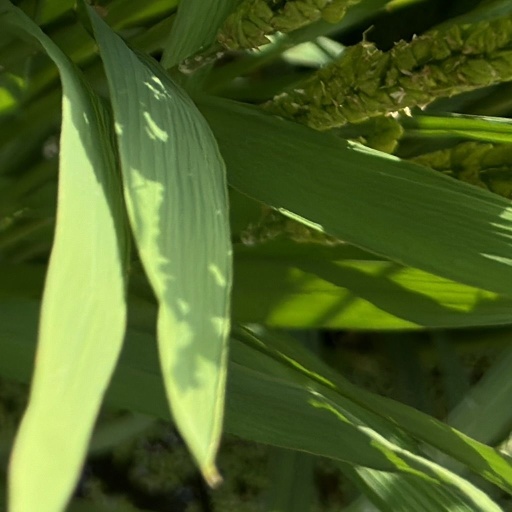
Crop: rice